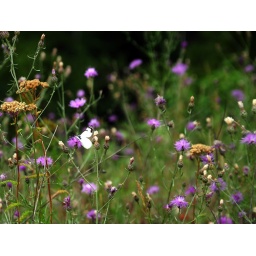
Little white butterfly in the woods on the purple wildflower